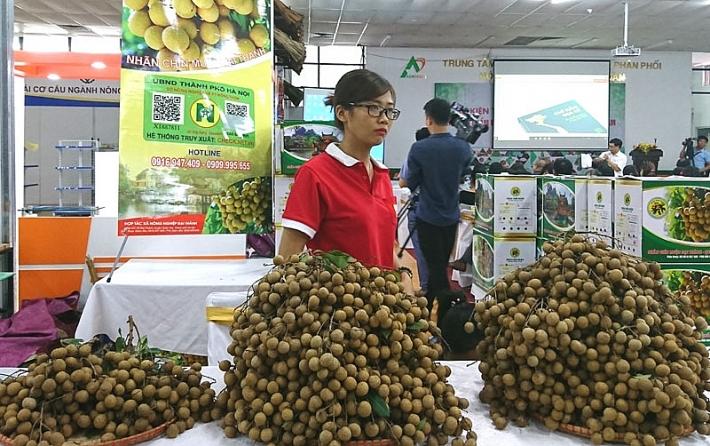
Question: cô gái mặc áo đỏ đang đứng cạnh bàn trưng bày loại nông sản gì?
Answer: cô gái mặc áo đỏ đang đứng cạnh bàn trưng bày trái nhãn